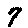
Label: 7